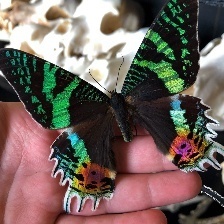
Species: MADAGASCAN SUNSET MOTH